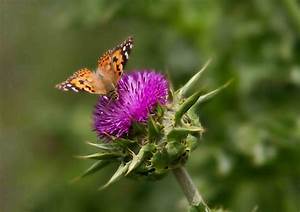
Label: farfalla